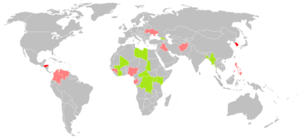
Affaires et plaintes en cours de la Cour pénale internationale.